Newbury Road

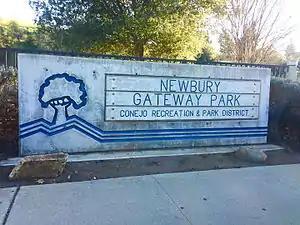
Newbury Road stretches from Walnut Grove Park to Newbury Gateway Park.

Newbury Road is the main street in Newbury Park, California, and runs parallel to the U.S. Route 101 (Ventura Freeway). The road is named for the town’s founder, Egbert Starr Newbury. The historic Newbury Park Post Office has had several locations on Newbury Road, including at the Stagecoach Plaza, a shopping complex with a name that implies the stagecoach heritage of the area. Stagecoach Plaza houses 14 restaurants and shops, and it is adjacent to additional shops on both sides.